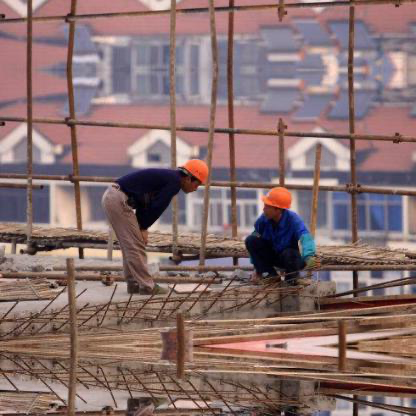
Objects in the image:
label: helmet
label: helmet